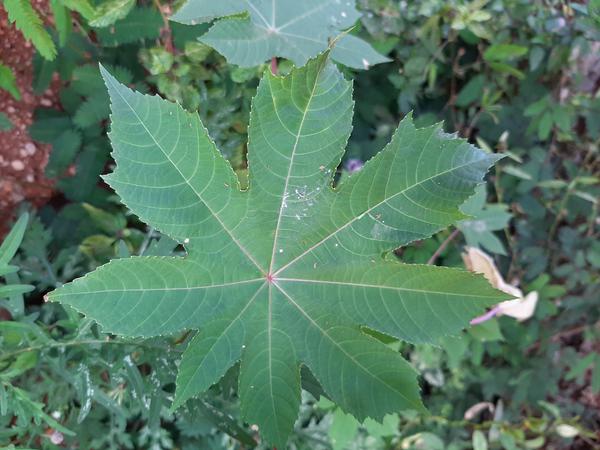
Plant: Castor